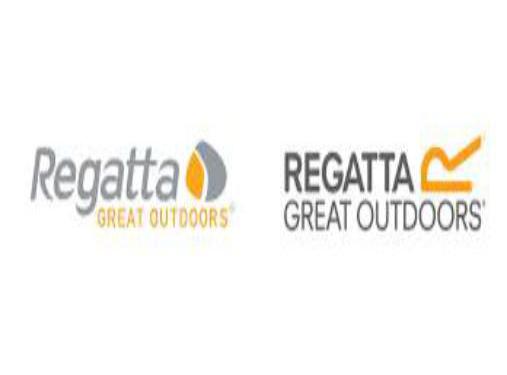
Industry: Clothes